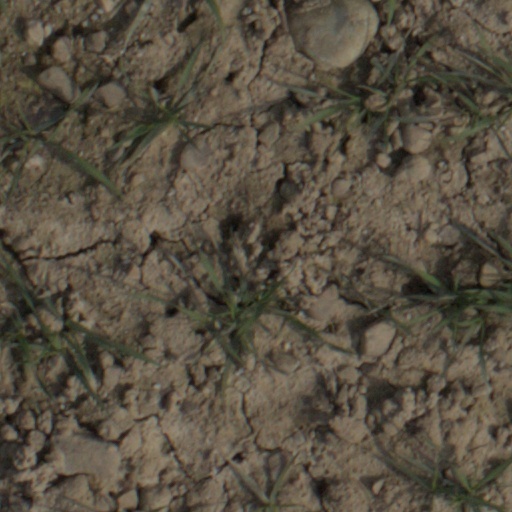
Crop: wheat